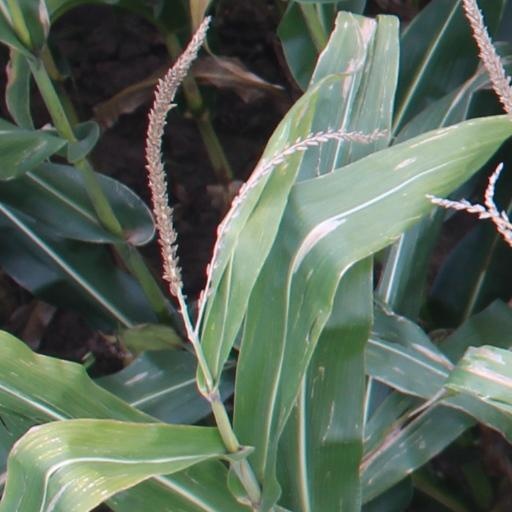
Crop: maize; corn